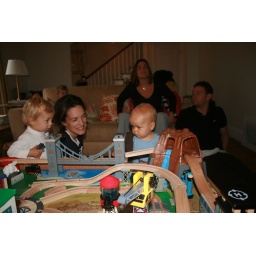
The kids hanging around the train table